Johann Ludwig Ernst Morgenstern

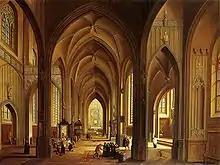
Interior of a Gothic Church, 1793, Frankfurt am Main

His original plan of going to Utrecht was dashed when he gained entry into the studio of Johann Andreas Benjamin Nothnagel (1729-1804), where for several years he was active in the fields of landscape, horse, and genre painting. Through his previous teacher Schütz, in this time he became acquainted with the Swiss architecture painter Johann Vögelin. He grew so enthusiastic in this genre that, from this time on, Morgenstern almost exclusively occupied himself in this niche of painting, primarily paintings of churches.